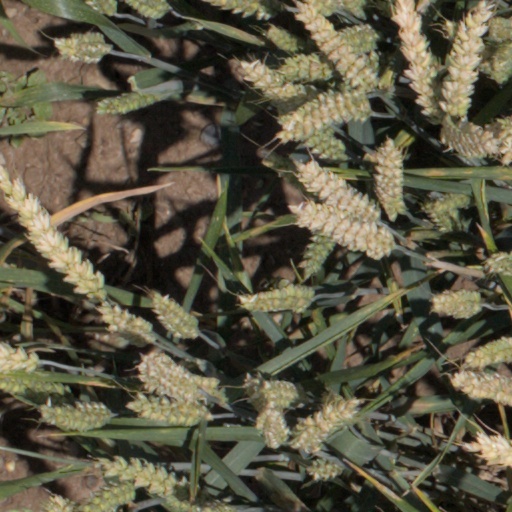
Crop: wheat